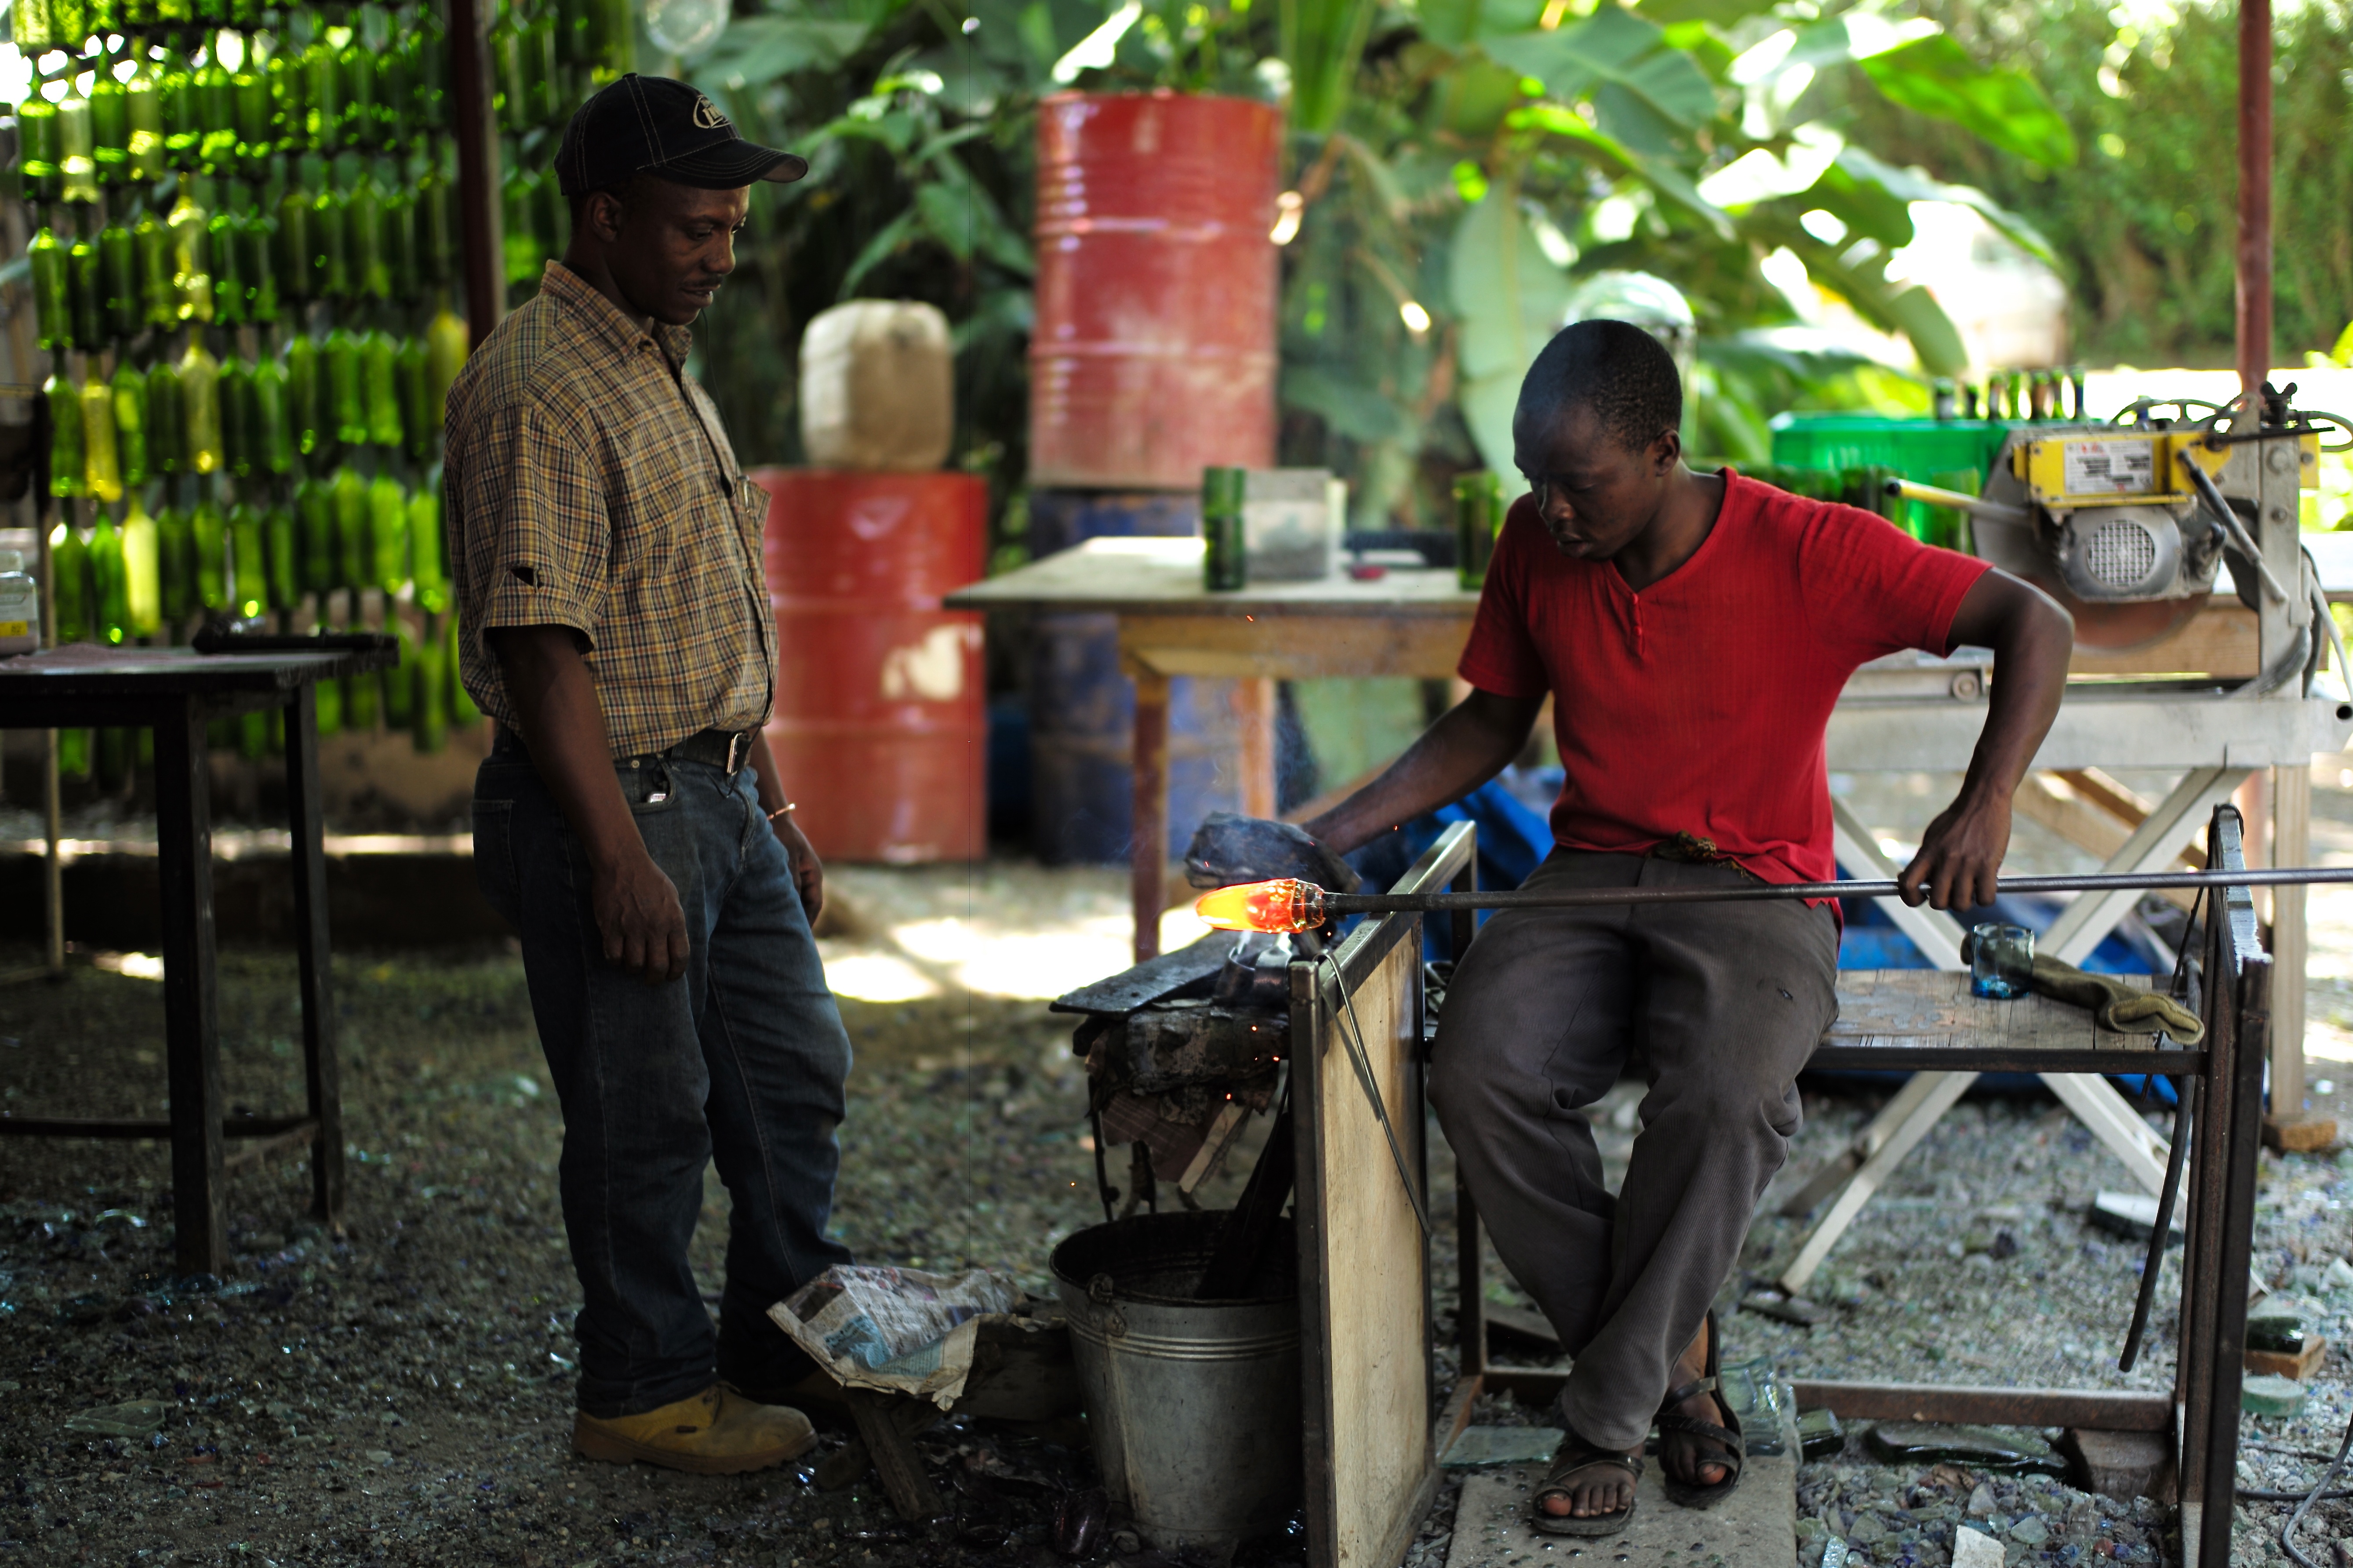
workshop, travel, community, africa, tanzania, oven, melt, recycle, arusha, handicap, glassmaking, shanga